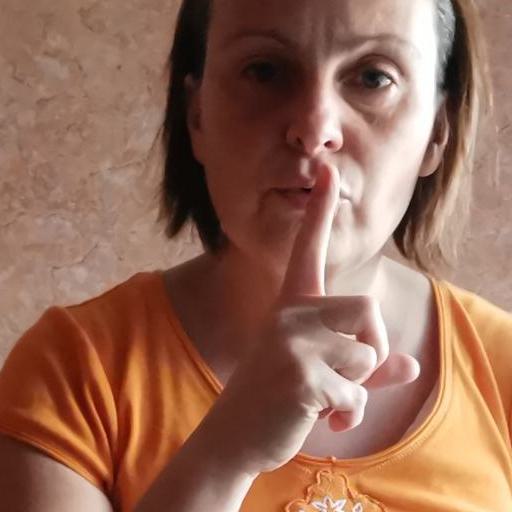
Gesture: mute